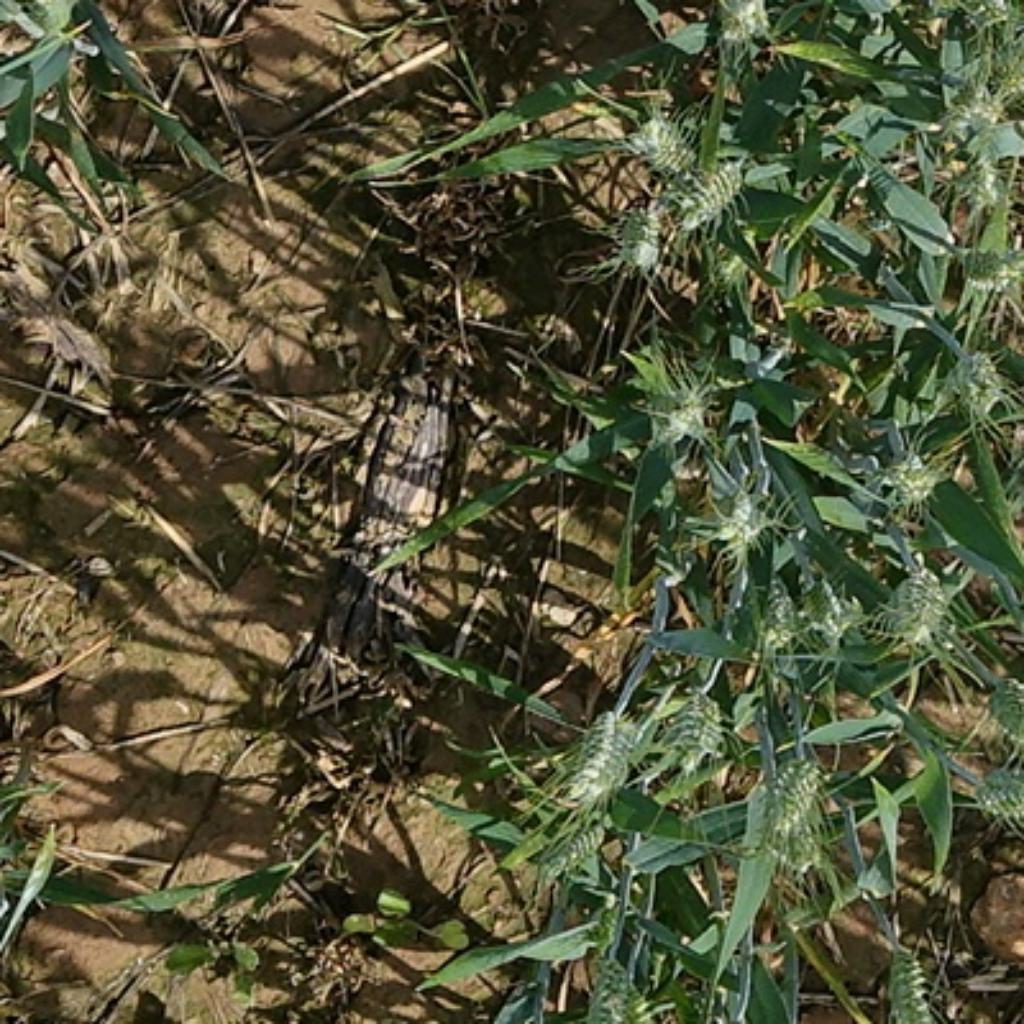
Country: France
Location: VLB
Wheat development stage: Filling